Victoria Square, Birmingham

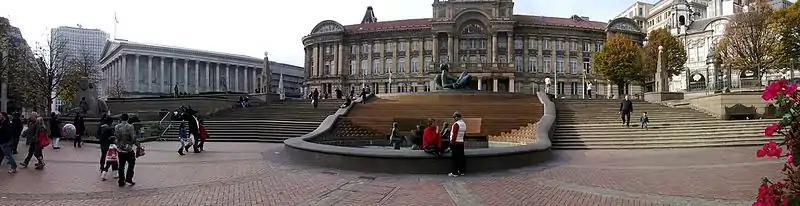
A panorama showing Victoria Square in October 2009

Part of the square was once occupied by Christ Church (built 1805–13), but the church was demolished in 1899. The font, bell and foundation stone were moved to the new St Agatha's, Sparkbrook, which was built with the proceeds when the site was sold to developers. The 600 bodies, which included John Baskerville, housed in the catacombs beneath the church were moved to Warstone Lane Cemetery. The site was then used for an office and retail block, Christ Church Buildings, which were themselves demolished in 1970 and replaced with a grassed slope.